1882–1883 Whitaker Ministry

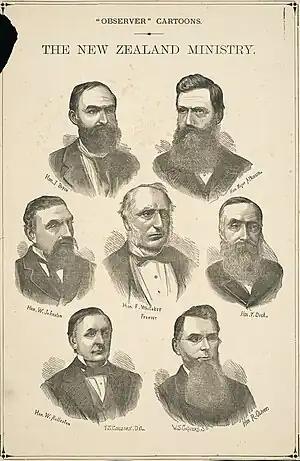
The Whitaker Ministry in July 1882 (Connolly not appointed yet)

The Whitaker Ministry was formed in 1882 as the government of New Zealand. It was led by Frederick Whitaker and lasted for 17 months, from 21 April 1882 to 25 September 1883. The Whitaker Ministry succeeded the Hall Ministry upon John Hall's resignation.